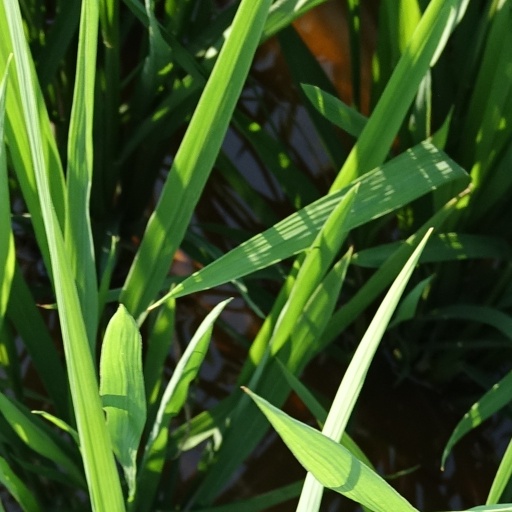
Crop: rice